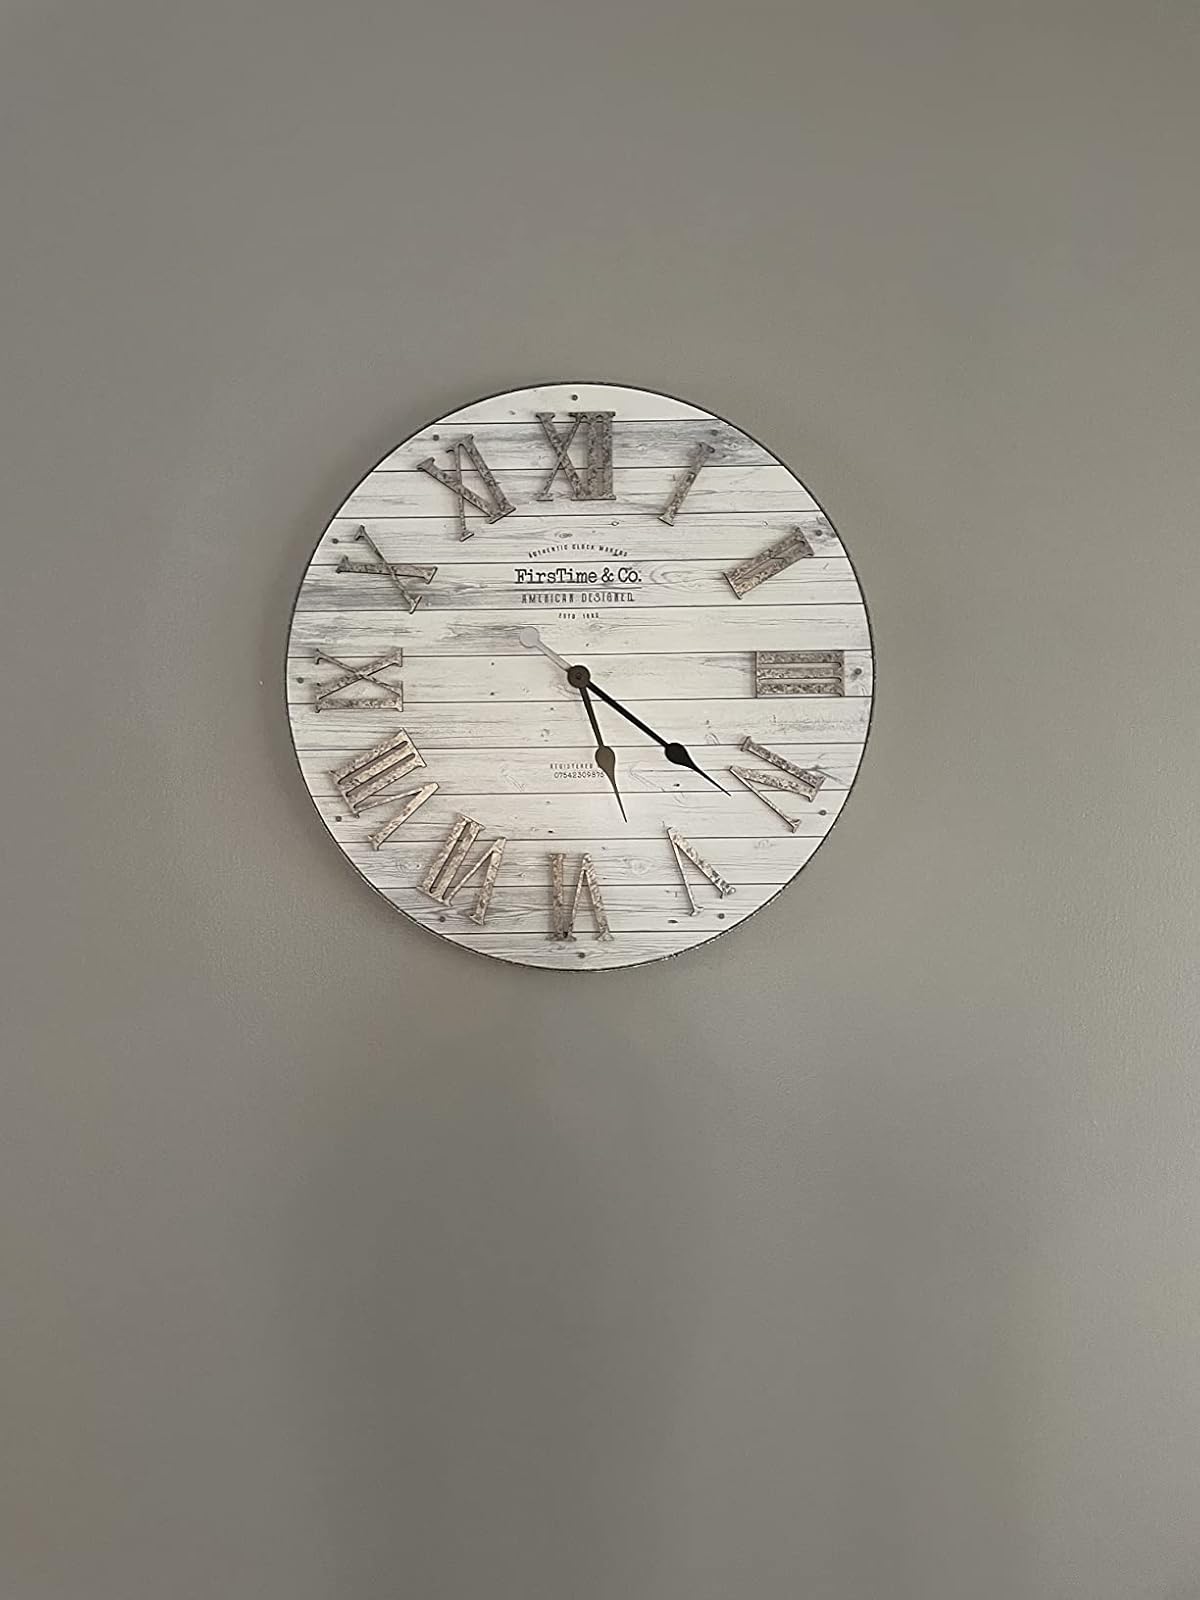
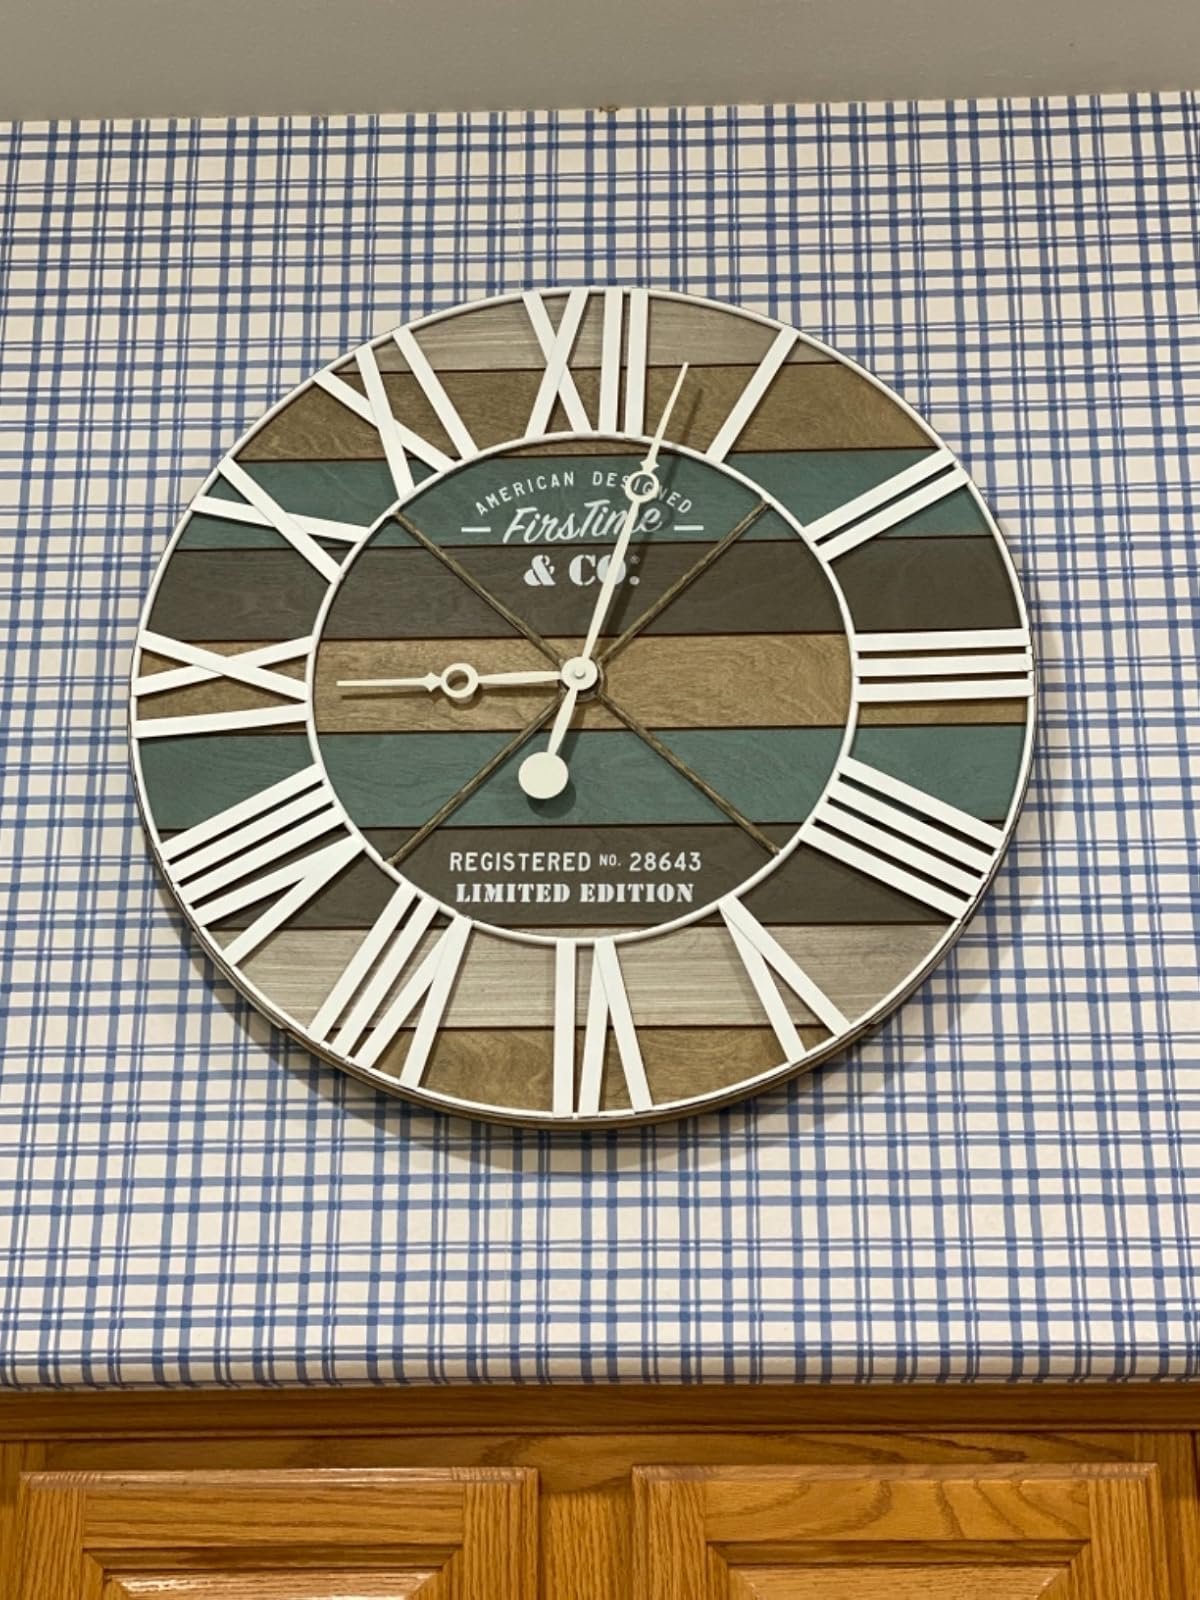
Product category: clock
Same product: no